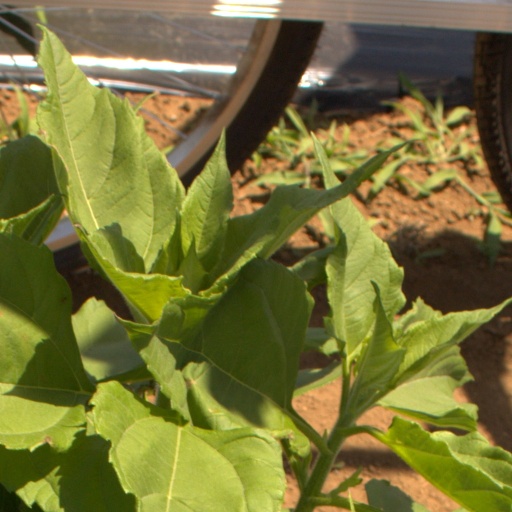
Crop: Jerusalem artichoke